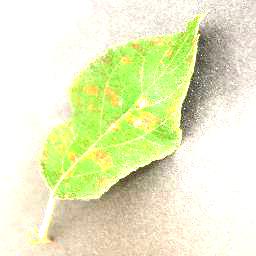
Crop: apple
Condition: cedar_rust